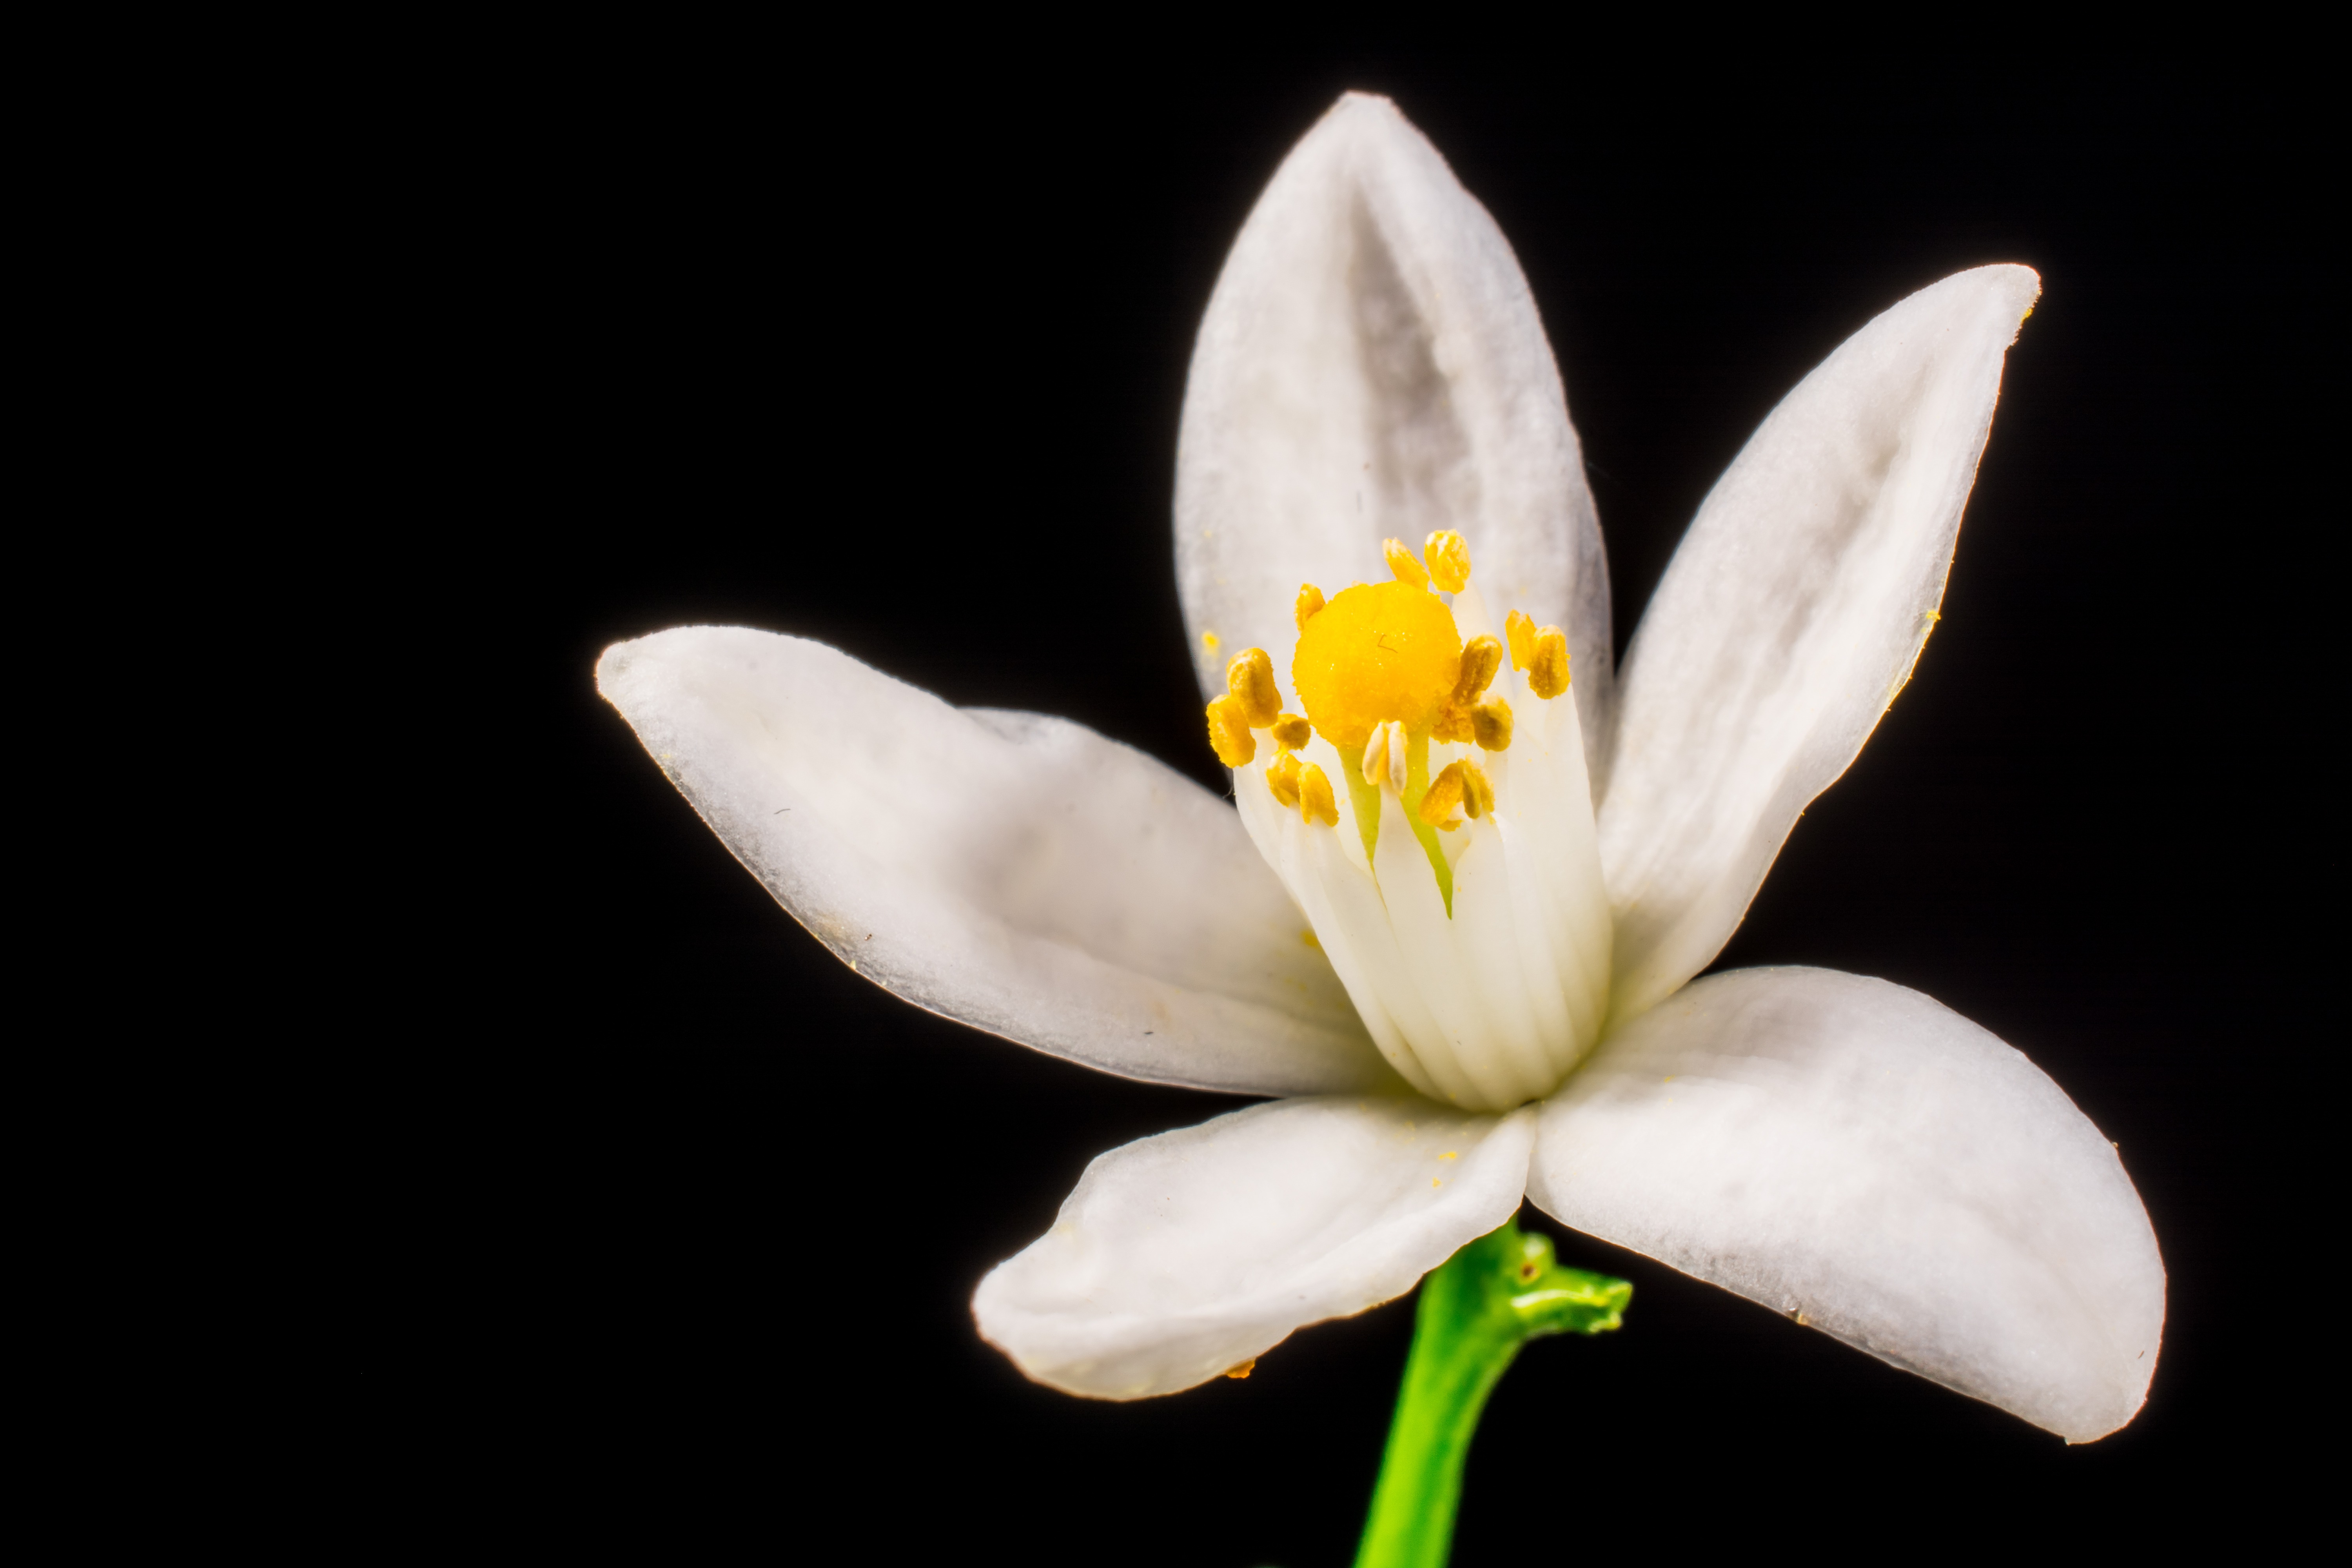
blossom, plant, white, photography, flower, petal, botany, yellow, flora, close up, lily, macro photography, flowering plant, small flower, orange blossom, plant stem, land plant